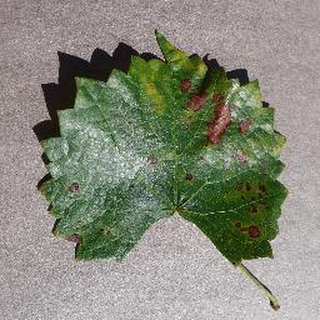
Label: grape_esca_black_measles